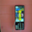
Label: telephone